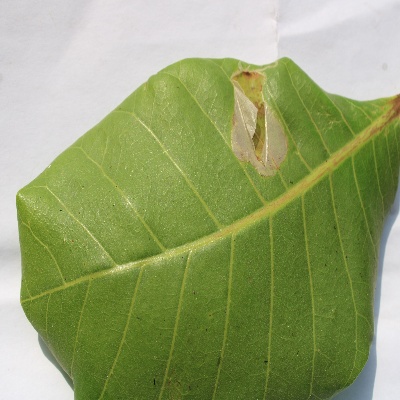
Crop: Cashew
Condition: leaf miner